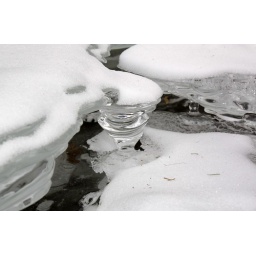
Ice pots are fascinating ice structures that occur with moving water in these brooks. They look like blown glass.